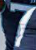
Number: 7